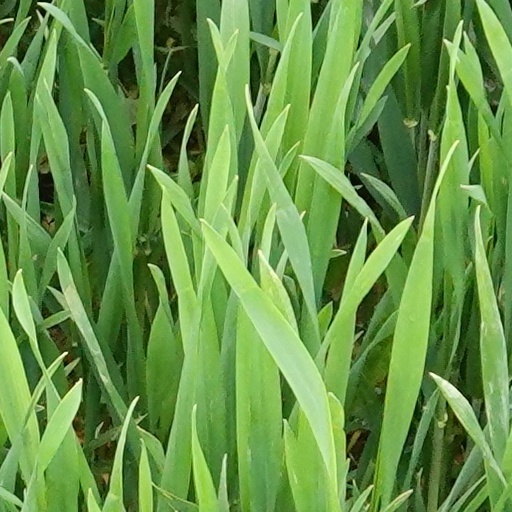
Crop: wheat